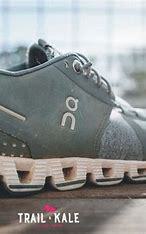
Brand: ON
Model: Cloud Terry